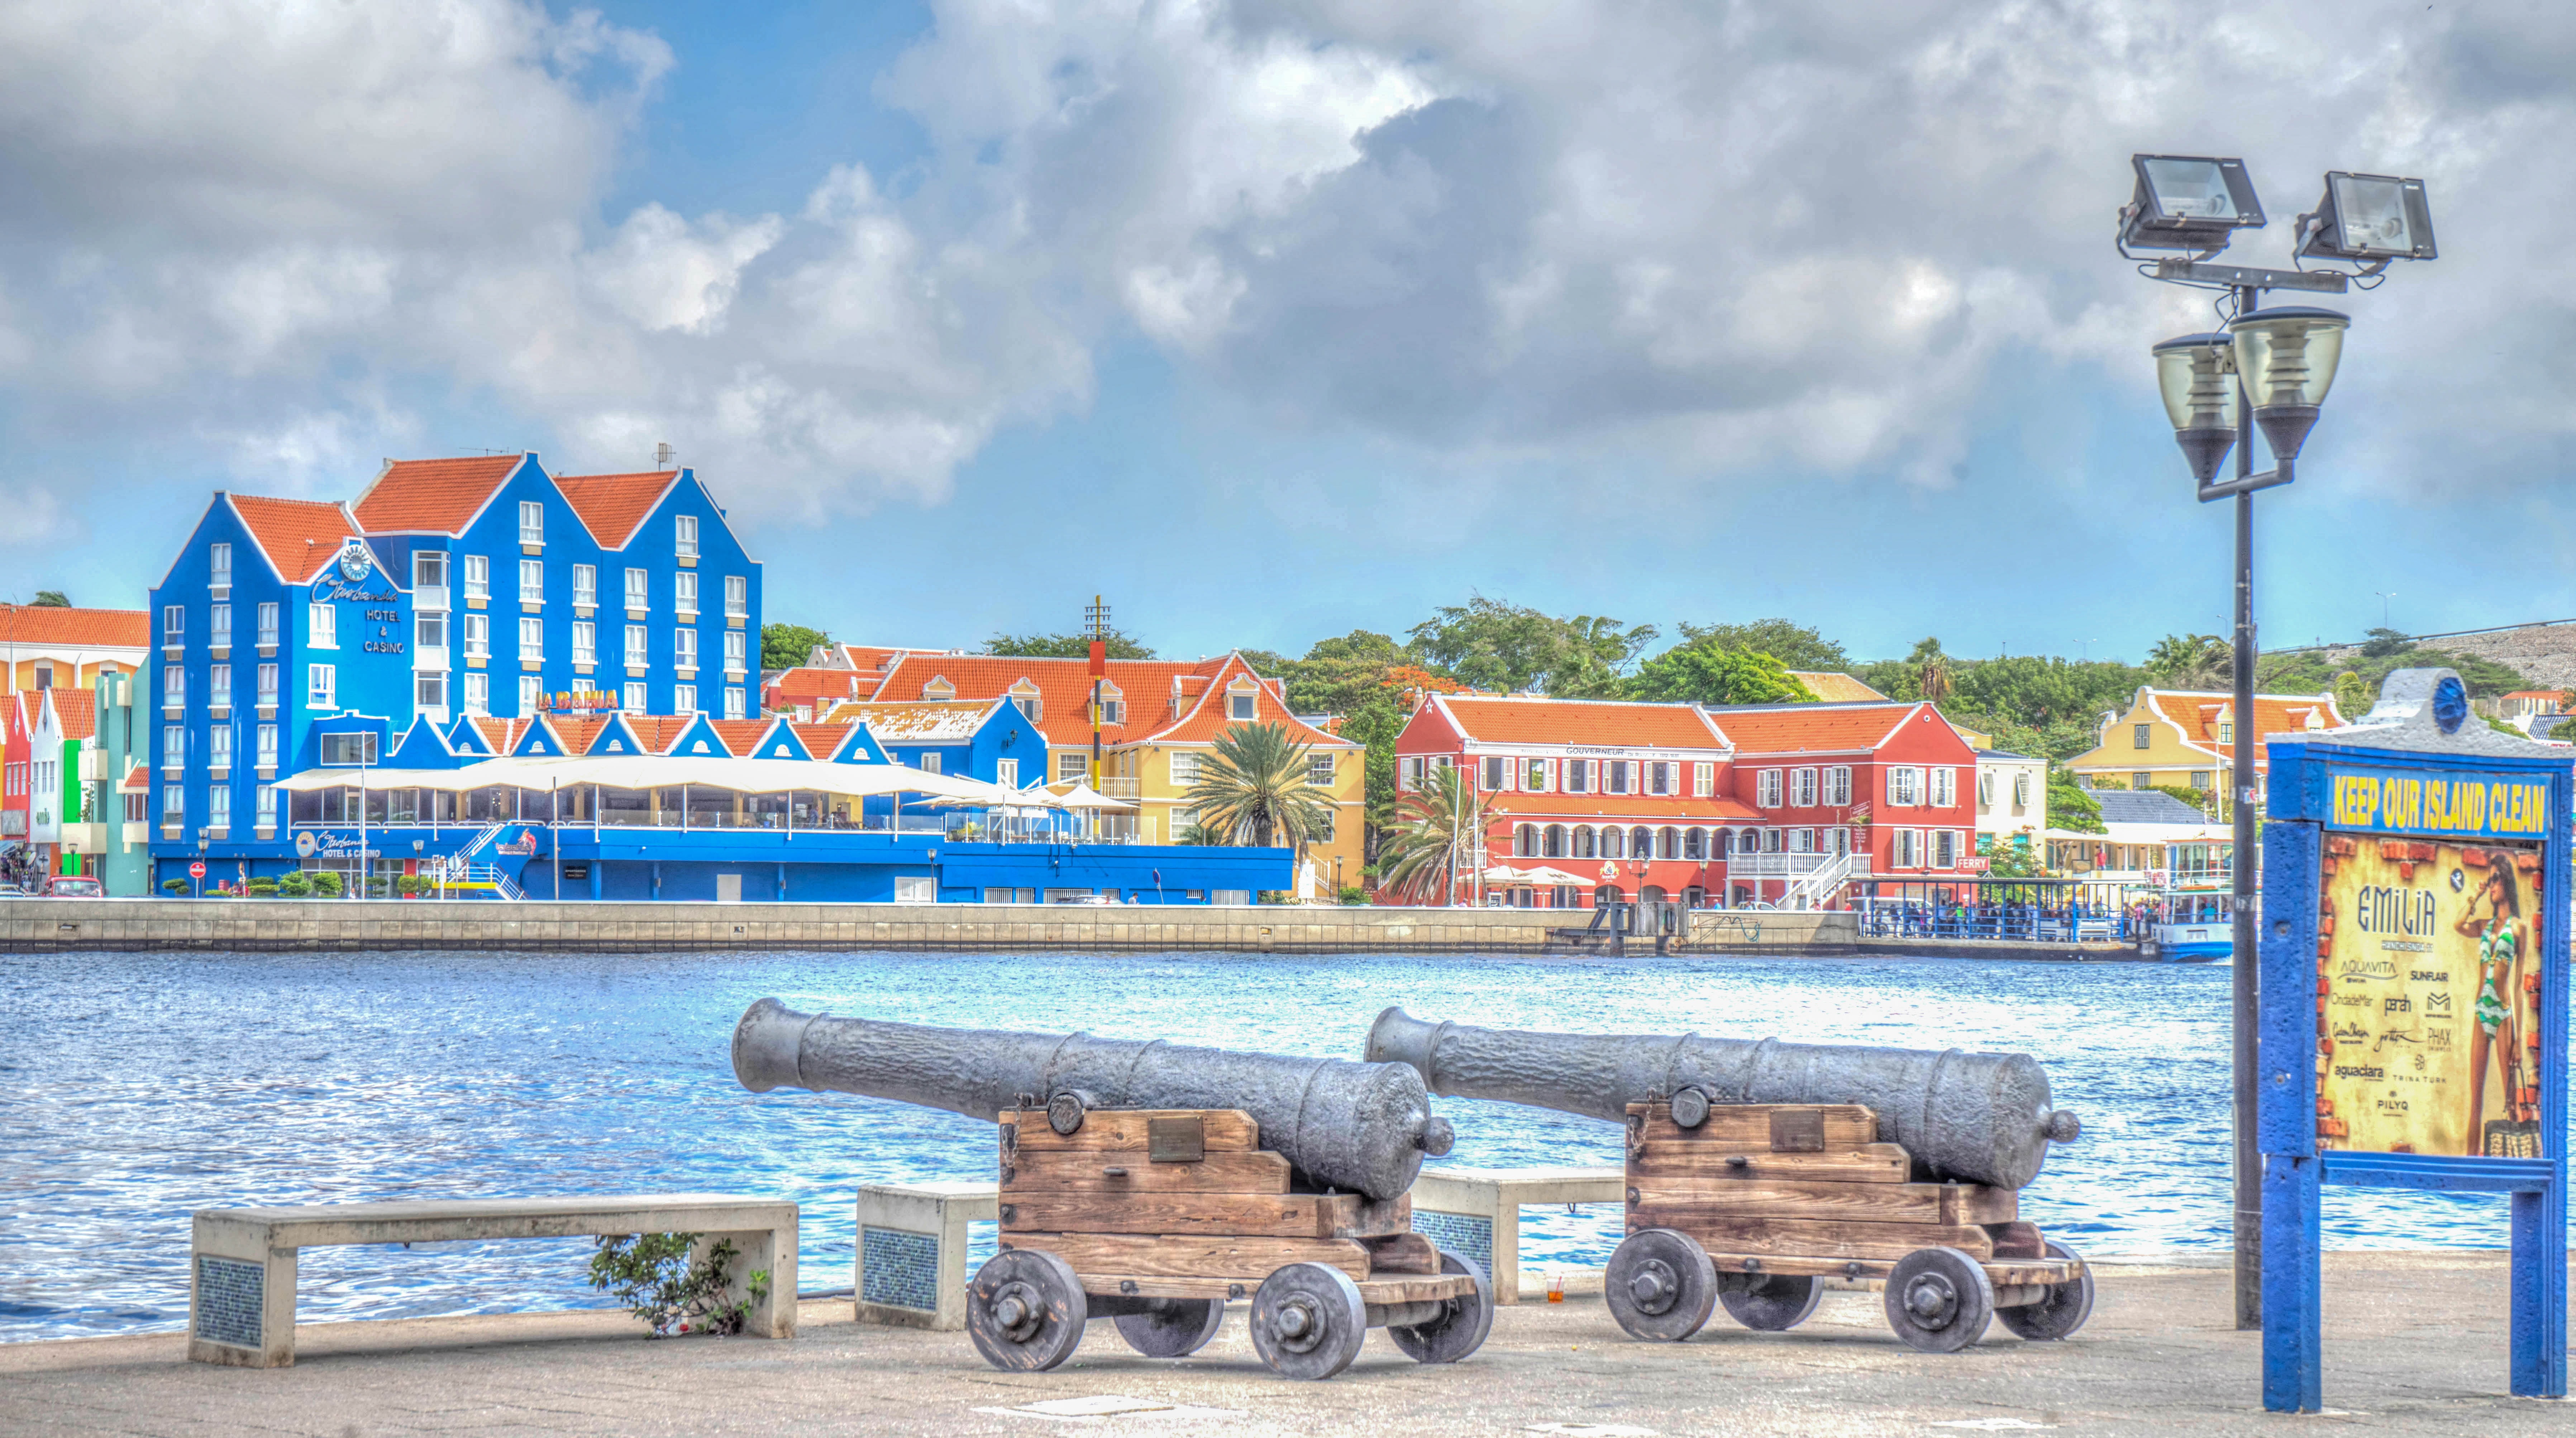
sea, architecture, boardwalk, house, town, old, city, walkway, downtown, vacation, travel, amusement park, tropical, color, park, island, landmark, facade, exterior, port, historic, colorful, tourism, district, netherlands, buildings, resort, dutch, bright, center, style, heritage, caribbean, water park, traditional, antilles, cannons, colonial, curacao, willemstad